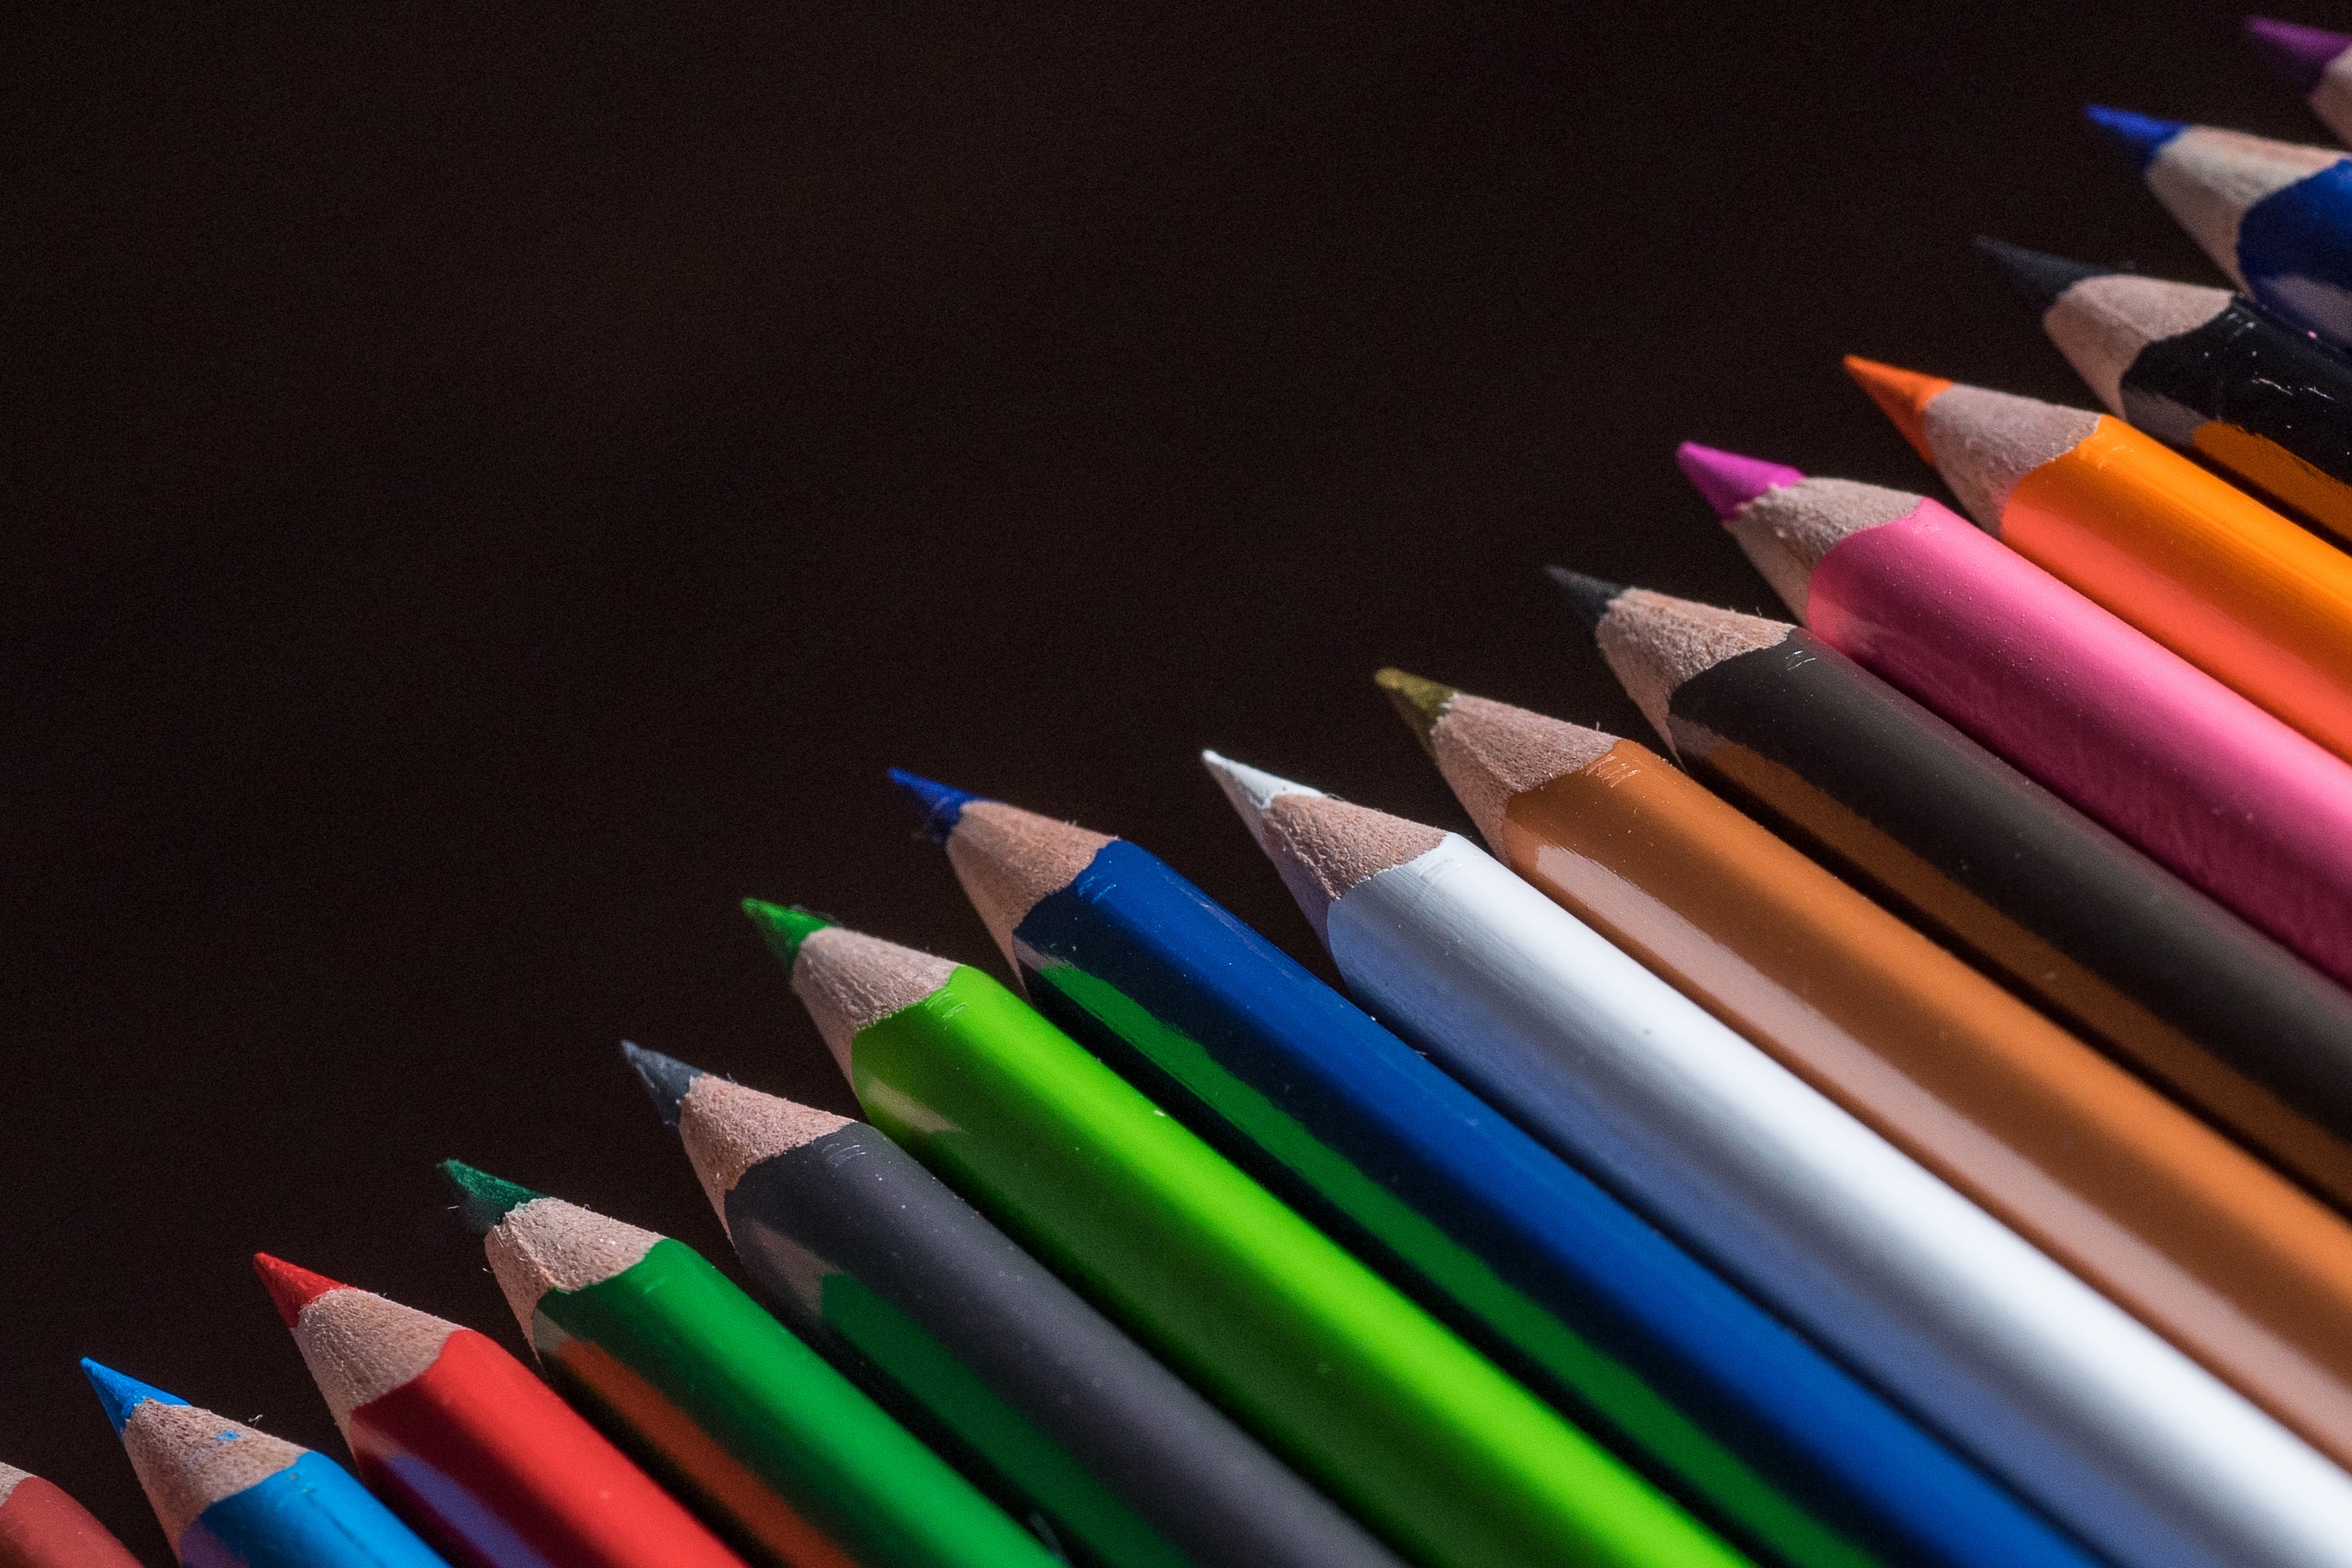
writing, pencil, line, color, macro, office, paint, blue, colorful, close, close up, children, pens, kindergarten, school, crayons, draw, shape, leave, pointed, colored pencils, graphic design, colour pencils, wooden pegs, writing accessories, color series